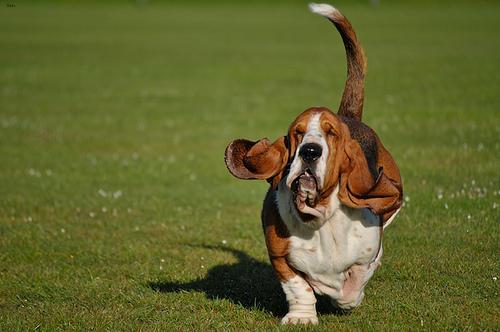
Breed: basset hound